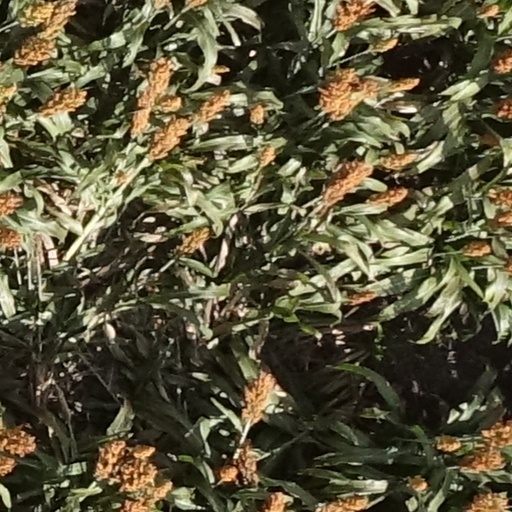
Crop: sorghum